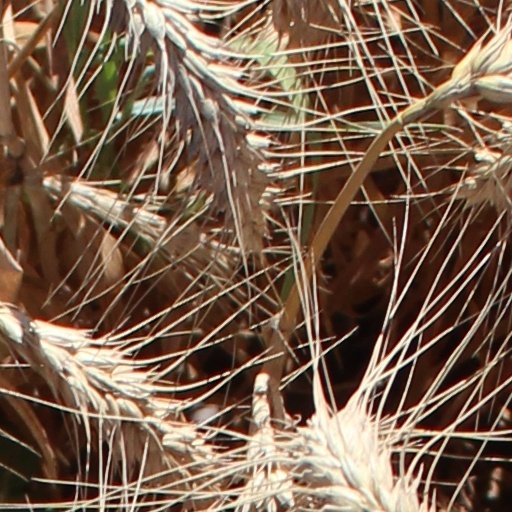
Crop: wheat